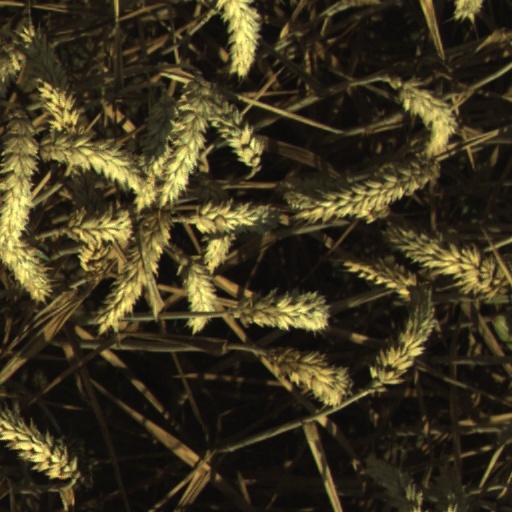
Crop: wheat